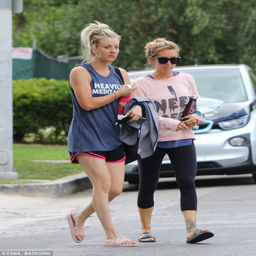
person : showing off her toned legs , the star wore a pair of black shorts with bright red piping for her morning of stretching